Shoulder (road)

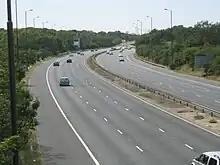
A2 at Leyton Cross, United Kingdom.

Florida has developed a plan for the use of inside shoulders by moving traffic during hurricane evacuations on portions of Interstate 4 (eastbound from Tampa to Celebration), Interstate 10 (westbound from Jacksonville to Tallahassee), Interstate 75 (northbound from Naples to I-10; both directions from Naples to Ft. Lauderdale), Interstate 95 (northbound from West Palm Beach to near Jacksonville), Florida's Turnpike (northbound from Boynton Beach to Kissimmee and Winter Garden to I-75), and Florida State Road 528 (westbound through rural Orange County). Florida's ESU plan prohibits trucks, busses, and trailers from driving on the shoulder and limits the speed limit to 50 mph on the shoulder, which is typically only wide compared to the standard width of highway travel lanes and contains rumble strips. The shoulder-use plan was implemented in place of labour- and resource-intensive contraflow lane reversal, in which both sides of an interstate highway are used for one direction of traffic.